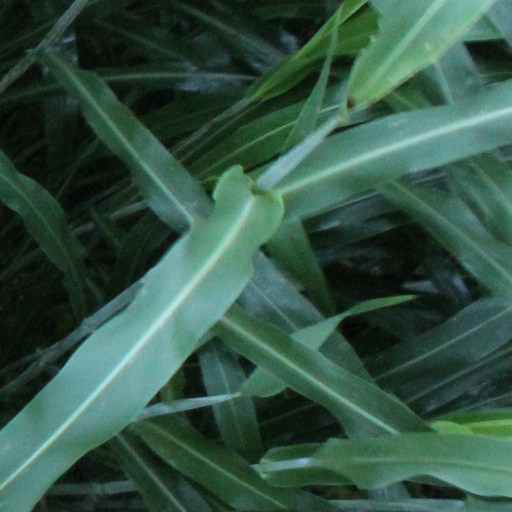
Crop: sorghum